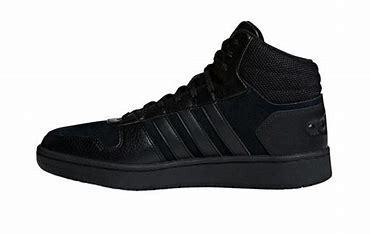
Brand: adidas
Model: NEO Hoops 2 Mid Skate